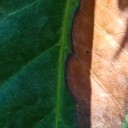
Label: Phoma